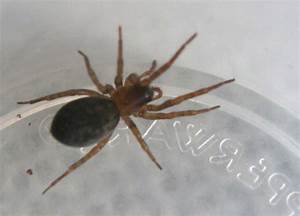
Label: spider